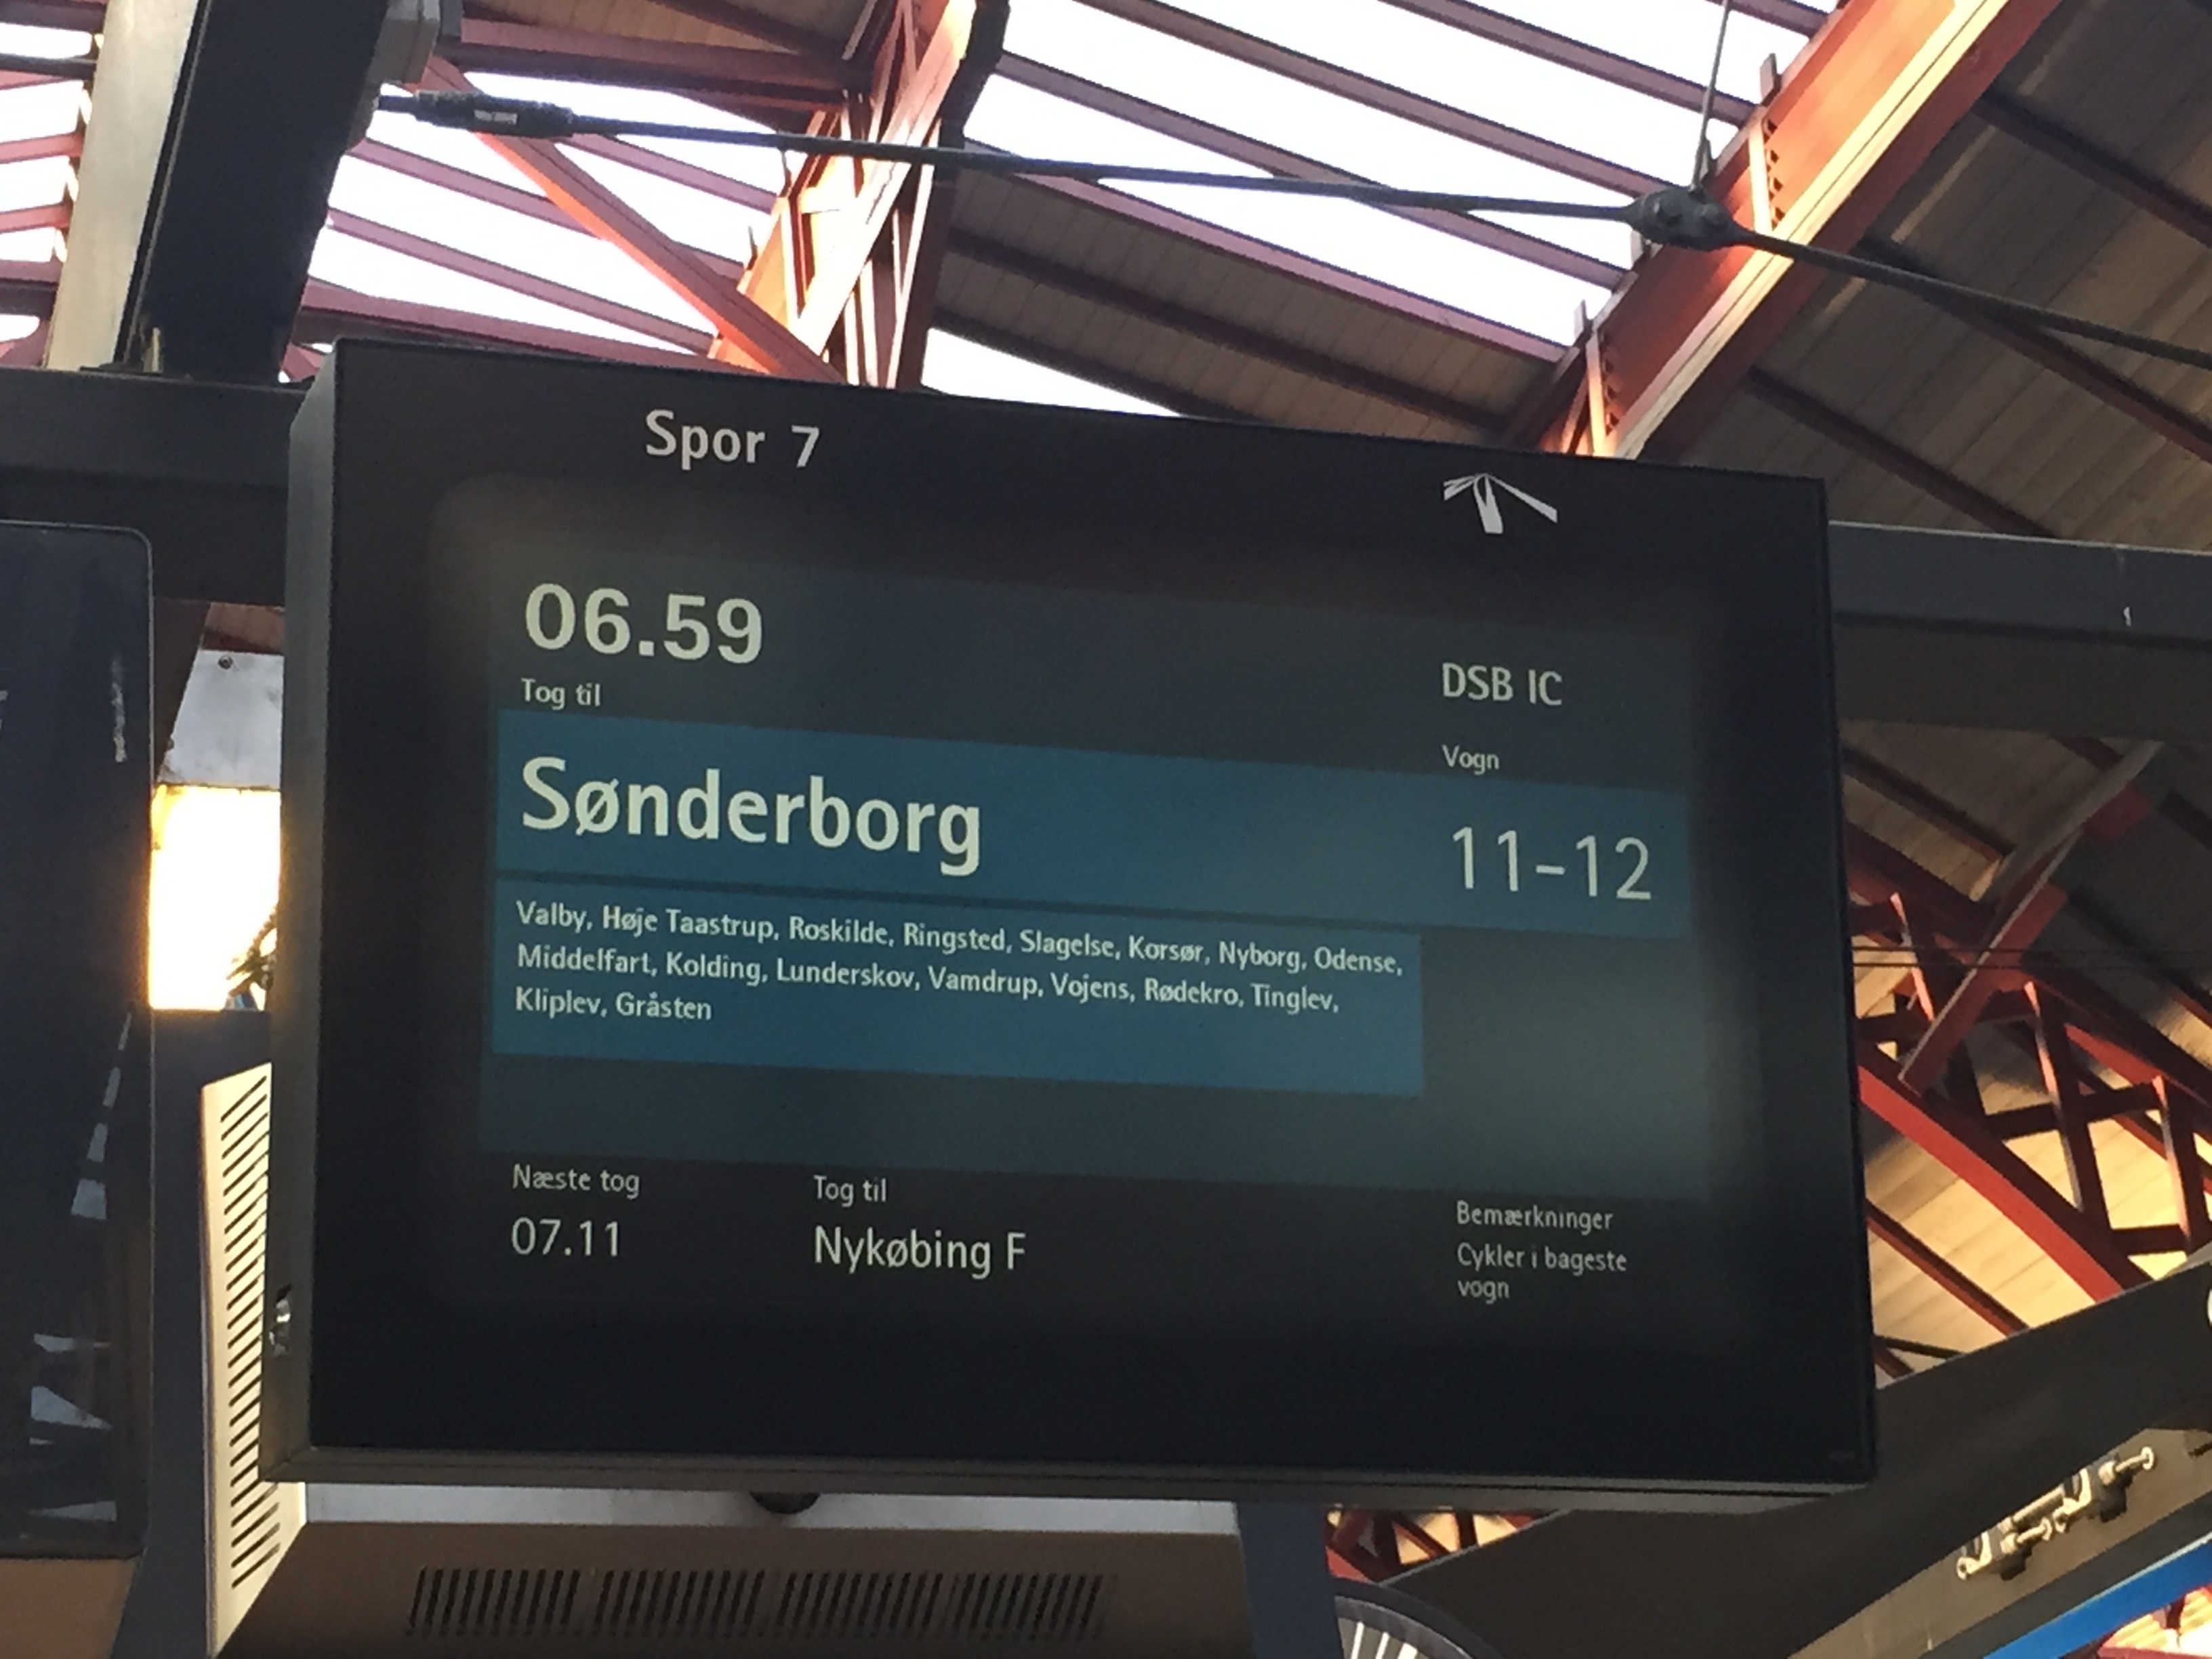
railway, train, travel, station, platform, screenshot, travelers